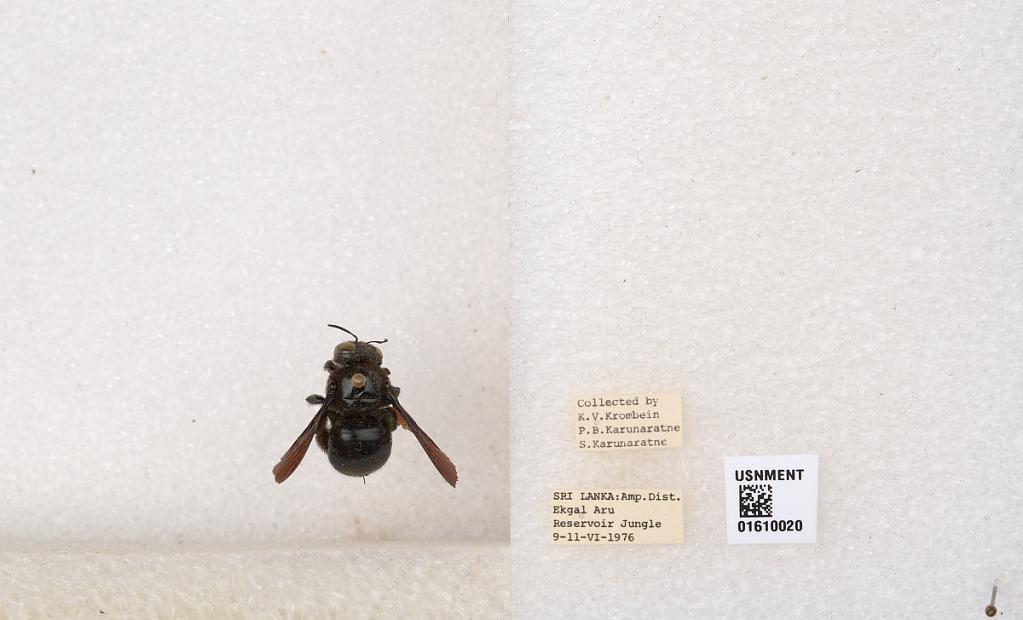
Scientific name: Xylocopa (Nodula) amethystina (Fabricius)
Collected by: K. Krombein, P. Karunaratne & S. Karunaratne
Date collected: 1976-6-9
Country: Sri Lanka
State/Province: Eastern
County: Ampara
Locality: Ekgal Aru Reservoir Jungle
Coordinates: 7.1642, 81.6122